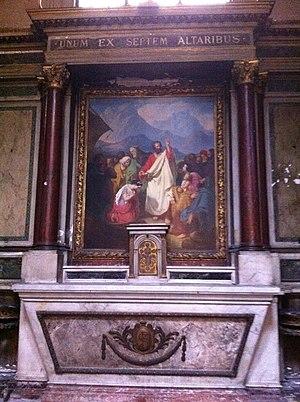
Le Tour des sept églises est un pèlerinage urbain traditionnel de la ville de Rome. Entrepris de manière informelle au début des années 1540 par saint Philippe Néri et quelques disciples, il prit de l'ampleur lors de l'année jubilaire 1550 et devint une pratique stable et organisée à partir de 1559. À l'origine le pèlerinage durait deux jours et était spécifiquement conçu comme alternative au carnaval profane.